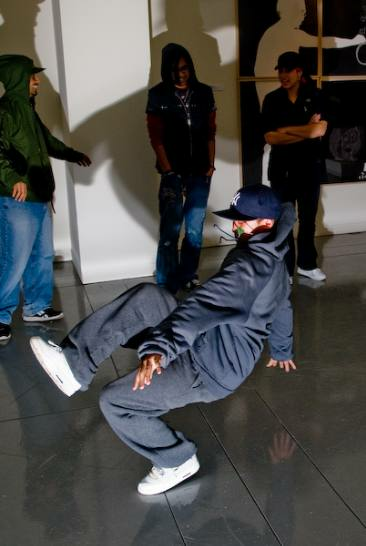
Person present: Yes